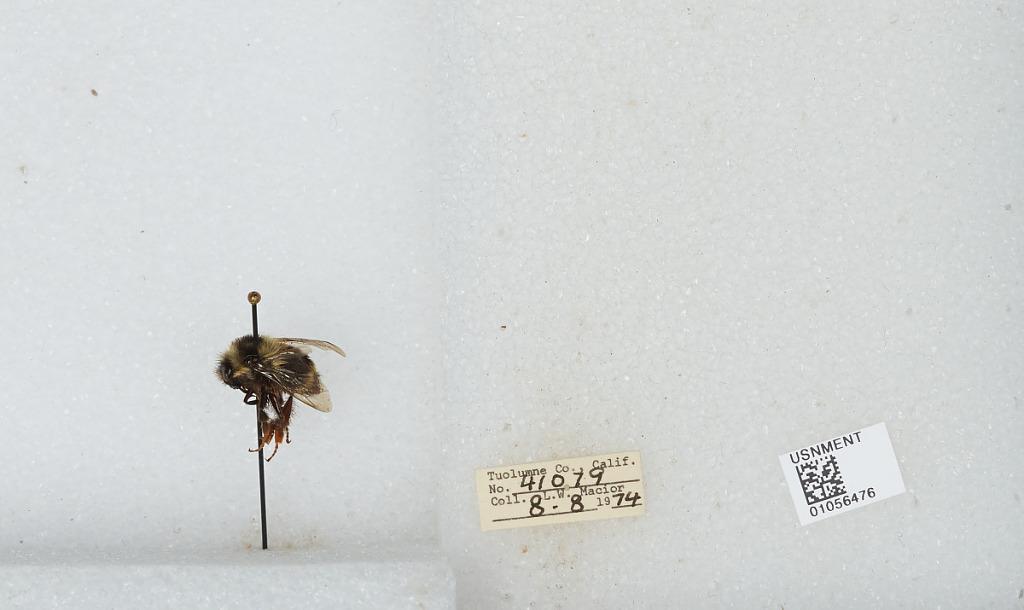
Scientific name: Bombus bifarius nearcticus
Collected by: L. Macior
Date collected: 1974-8-8
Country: United States
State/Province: California
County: Tuolumne
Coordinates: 38.02, -119.93